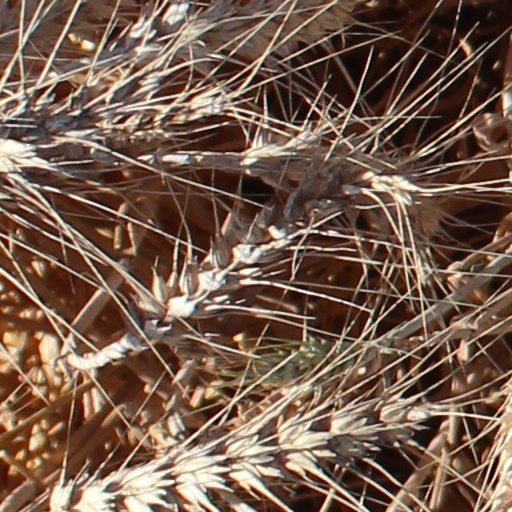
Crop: wheat